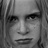
Emotion: sad